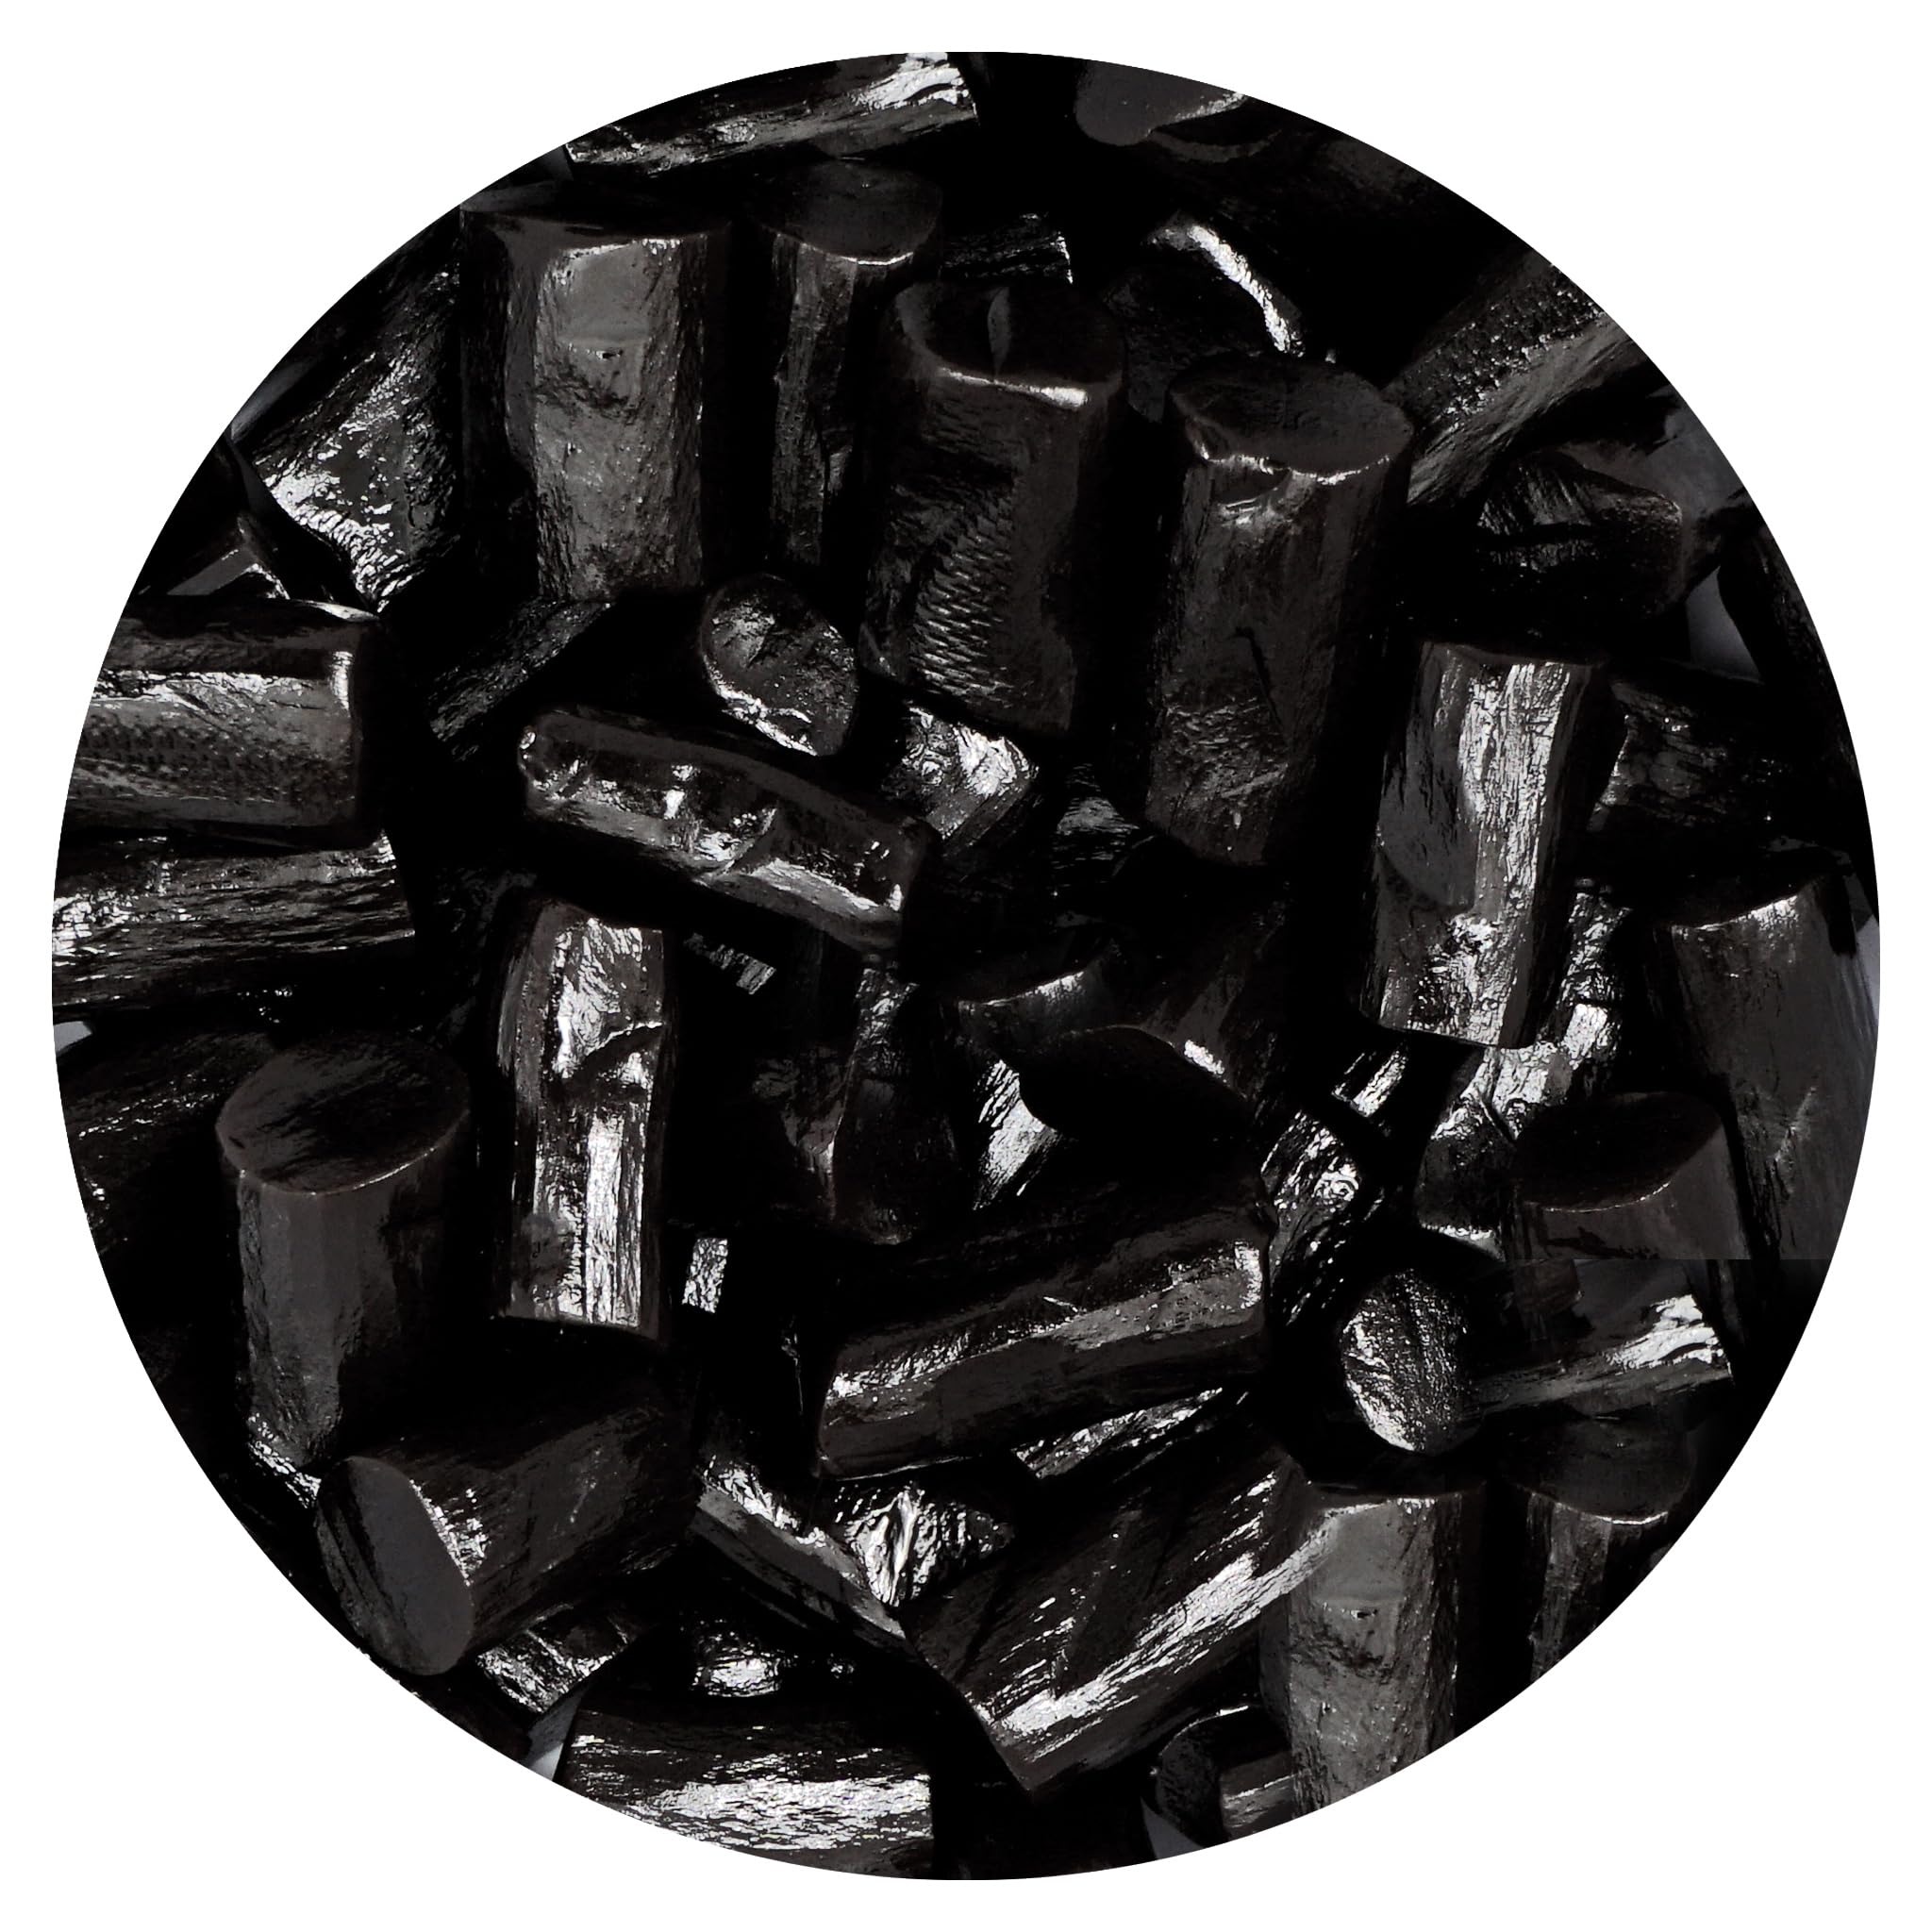
Item Name: Finnska Sugar Free Black Licorice, 1 Pound Bulk Bag, Sugar Free Candy, Soft Chewy Licorice
Bullet Point 1: Indulge in a 1 pound bulk bag of Finnska Sugar Free Black Licorice! Enjoy your licorice cravings with this satisfying sugar free treat.
Bullet Point 2: 1lb Bulk Bag: Enjoy a 1lb bulk bag of Finnska Sugar Free Black Licorice
Bullet Point 3: Perfect for school kids, parties, festivities, holiday celebrations, and sharing with your cherished family and friends — these treats are a delightful addition to any occasion.
Bullet Point 4: Since 2003, The Hampton Popcorn & Candy Company has been delighting taste buds with a delectable assortment of popcorn and candy treats, perfect for every occasion.
Product Description: Indulge in a 1 pound bulk bag of Finnska Sugar Free Black Licorice! Enjoy your licorice cravings with this satisfying sugar free treat.
Value: 16.0
Unit: Ounce

Price: 16.99